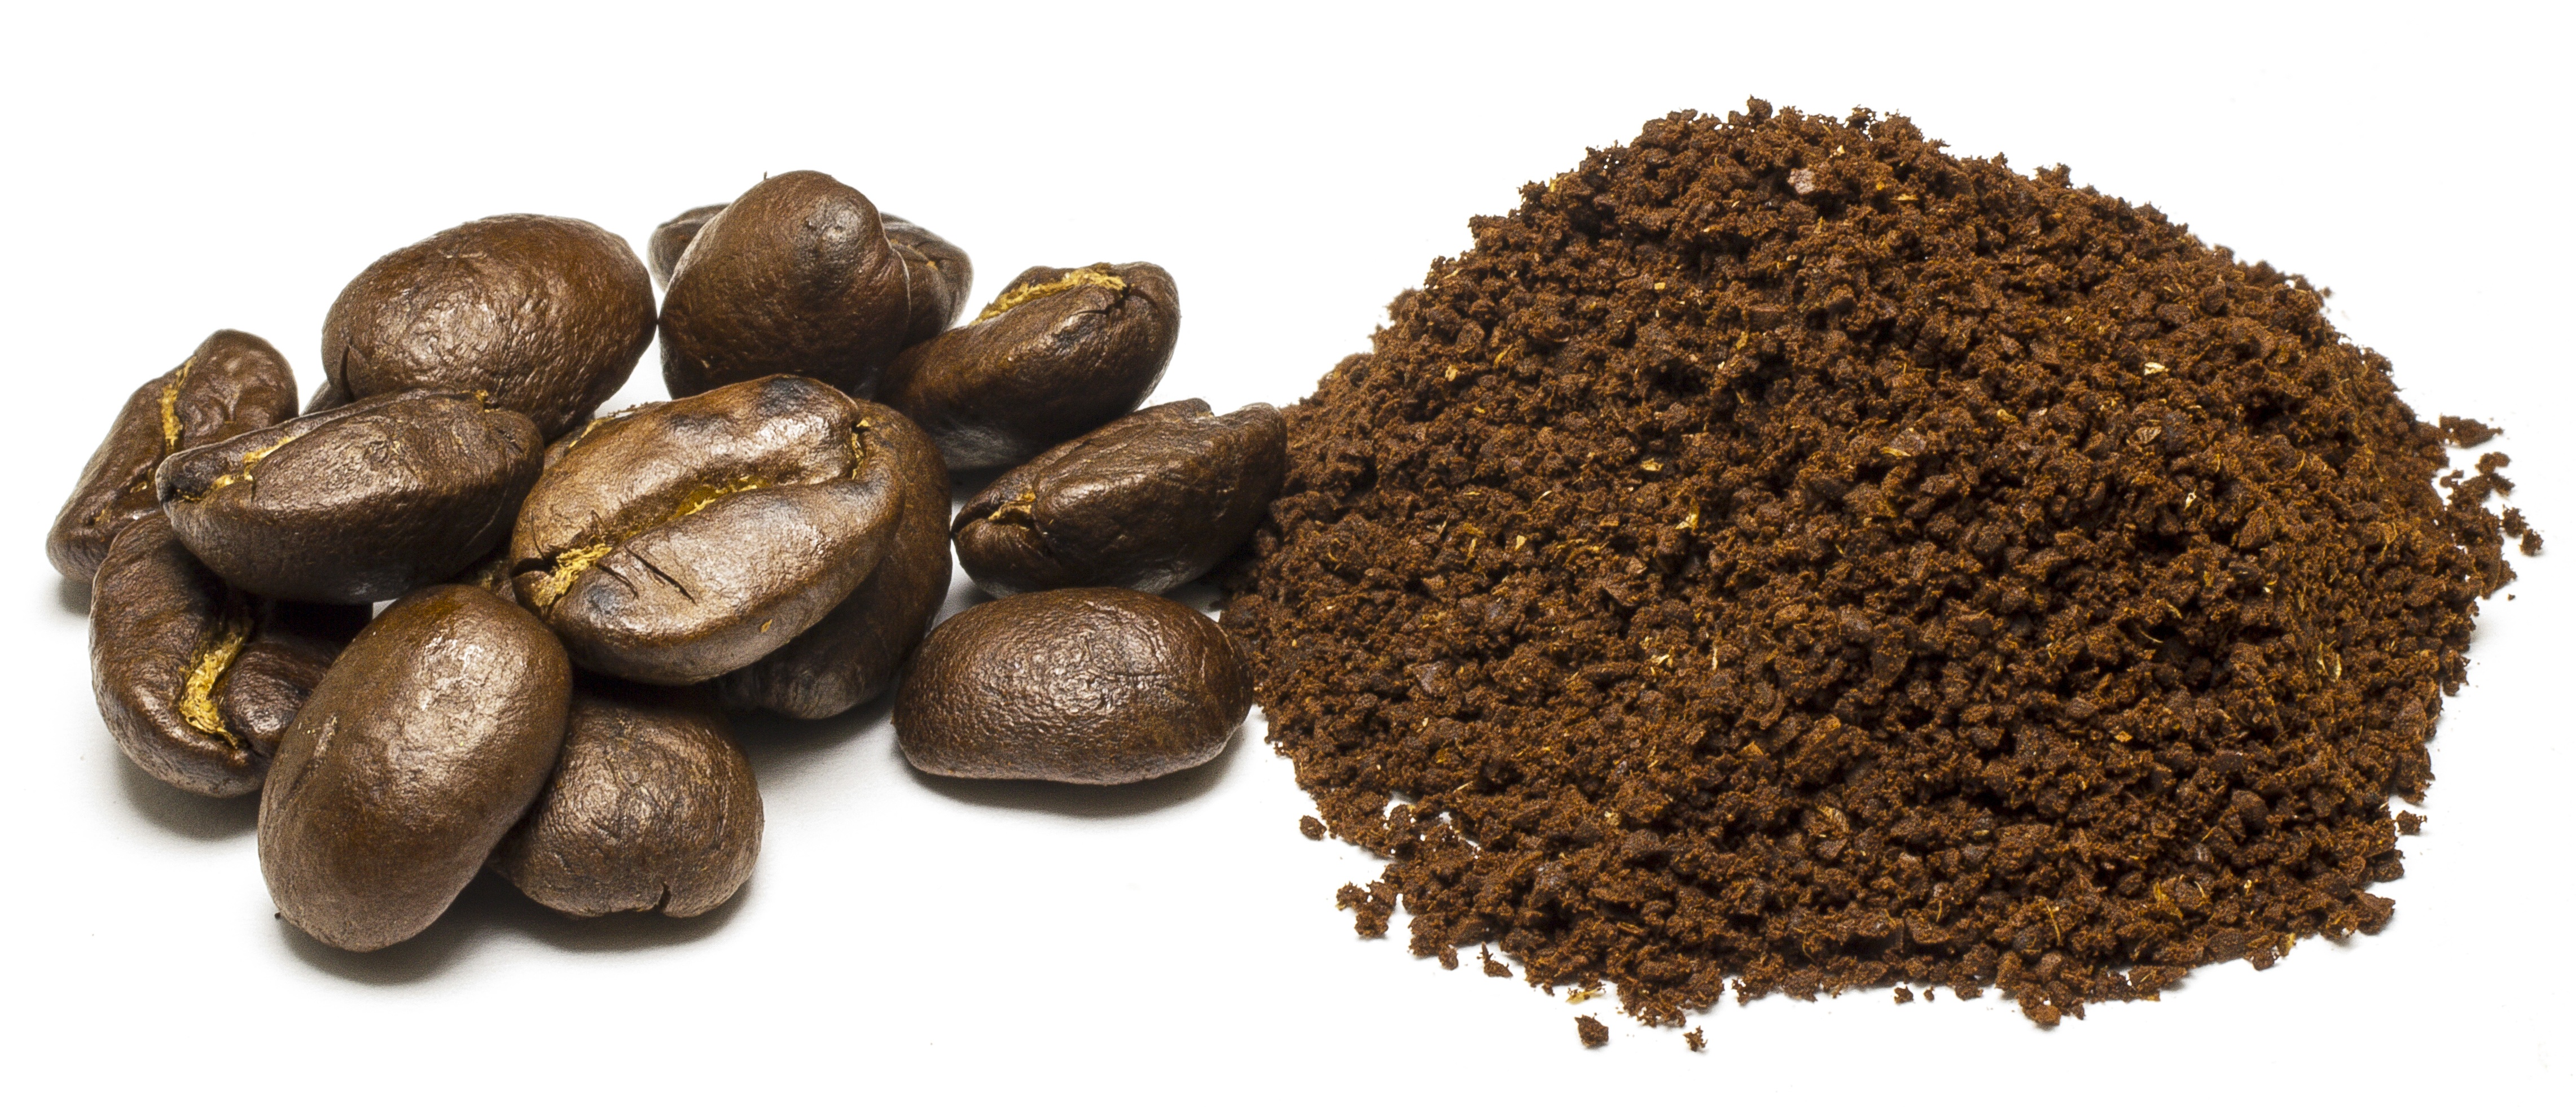
coffee, food, produce, brown, soil, drink, caffeine, beans, flavor, sunflower seed, coffee powder